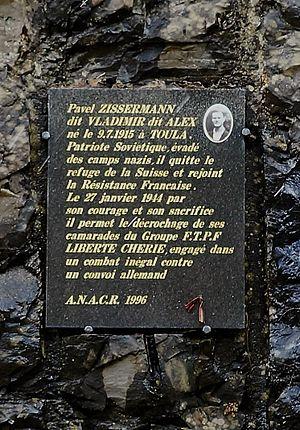
Stèle située à l'entrée de la gorge des ""Etroits""."
Le maquis des Glières est un mouvement résistant français ayant opéré entre le 31 janvier et le 26 mars 1944, durant l'occupation allemande, sur le plateau des Glières, en Haute-Savoie. Créé par l'Armée secrète, il est commandé par le lieutenant Tom Morel et encadré notamment par des anciens du 27ᵉ bataillon des chasseurs alpins d'Annecy. Le maquis se dissout après avoir été encerclé et pourchassé par la Milice et la Wehrmacht.